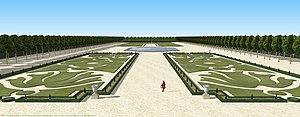
Vue du grand parterre du château de Berny vers 1700
Le château de Berny est un château détruit, qui se trouvait dans ce qui est aujourd’hui le Val-de-Marne, à Fresnes, à la limite avec Antony dans les Hauts-de-Seine, sur la route de Paris à Orléans où est situé le carrefour de la Croix de Berny qui lui doit son nom. Quelques vestiges subsistaient encore en 1956 au nᵒ 4 de la promenade du Barrage.